Brazil at the 2010 Winter Olympics

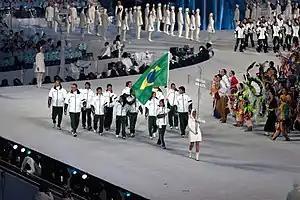
The athletes entering the stadium during the opening ceremonies.

Brazil's first Olympic Games were the 1900 Summer Olympics. Their first Winter Olympics came much later, in 1992, and they have competed in every Winter Games since their debut. As of these Games, they have not won a Winter Olympics medal. Snowboarder Isabel Clark Ribeiro was chosen as the flag bearer for the opening ceremony and cross-country skier Jaqueline Mourão was selected for the closing ceremony. Clark had previously been the flag bearer at the 2006 Winter Olympics opening ceremony. Mourão would go on to be the flag bearer at the 2014 Winter Olympics opening ceremony.